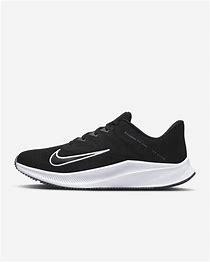
Brand: Nike
Model: Quest 3